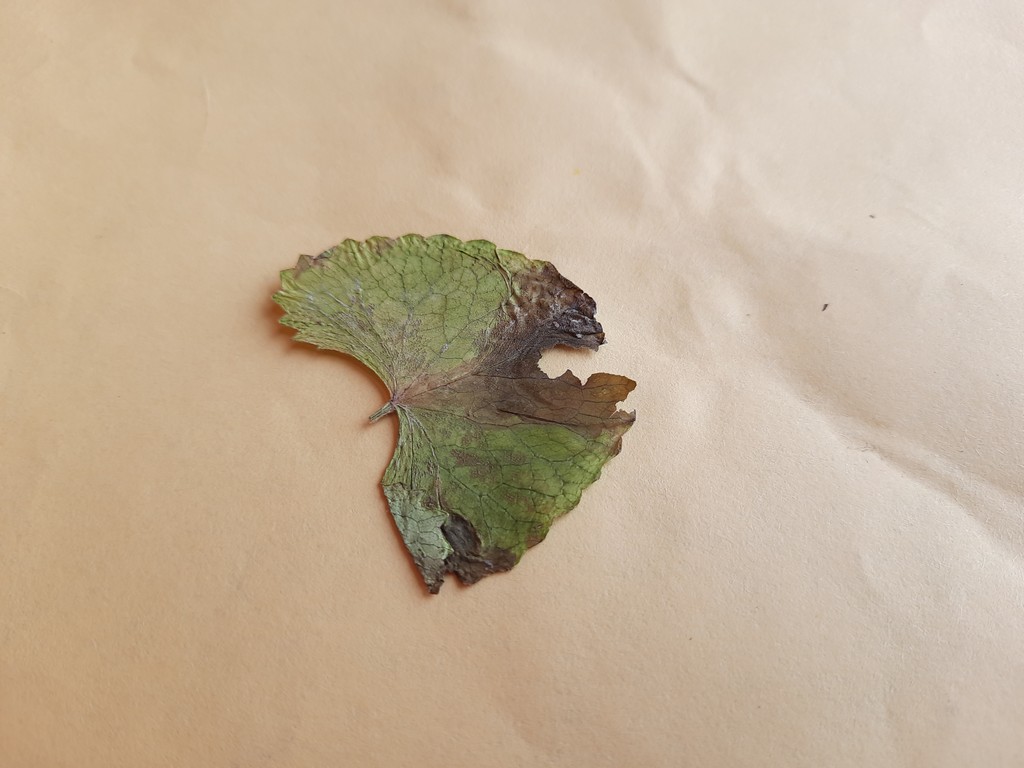
Label: Dried